Louis R. Lowery

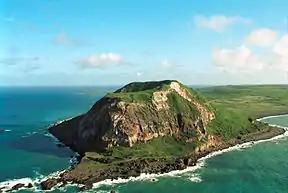
Mount Suribachi on Iwo Jima

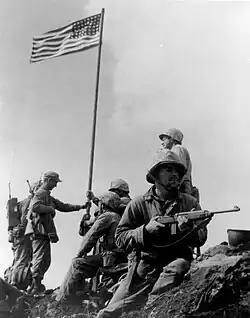
Staff Sergeant Lou Lowery's Left to right: 1st Lt. Harold Schrier (kneeling beside radioman's legs), Pfc. Raymond Jacobs (radio operator), Sgt. Henry "Hank" Hansen (soft cap, holding flagstaff), Platoon Sgt. Ernest "Boots" Thomas (seated), Pvt. Phil Ward (holding lower flagstaff), PhM2c. John Bradley, USN (holding flagstaff, standing above Ward and Thomas), Pfc. James Michels (holding M1 carbine), and Cpl. Charles Lindberg (standing above Michels).

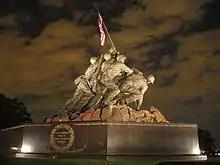
The U.S. Marine Corps War Memorial in Arlington, Virginia

On February 23, 1945, Lowery, then a staff sergeant, accompanied the 40-man combat patrol (which included two Navy corpsmen) that climbed Mount Suribachi to seize and occupy the crest and raise the Second Battalion's U.S. flag if possible to signal that it was captured. The patrol led by First Lieutenant Harold Schrier, captured and secured the mountaintop and raised the flag attached to a Japanese steel water pipe approximately 10:30 A.M. Immediately after the flag was raised, a short firefight took place after Japanese soldiers came out of a cave. An enemy grenade was tossed, and Lowery fell with his camera several feet down the side of the crater from the blast. Lowery was unhurt, and though his camera was damaged, the film was intact.